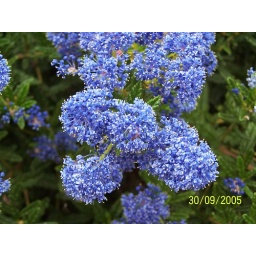
tree in street